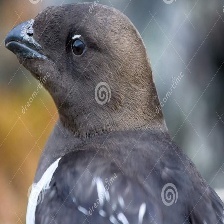
Species: LITTLE AUK
Scientific name: ALLE ALLE